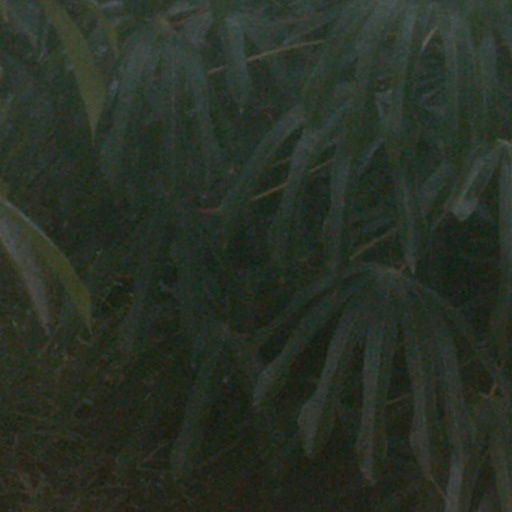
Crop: cassava